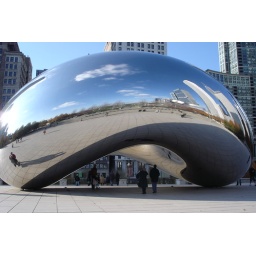
aka the &amp;quot;Bean&amp;quot; @ Chicago's Millennium Park on a fresh November day reflecting clouds in blue sky